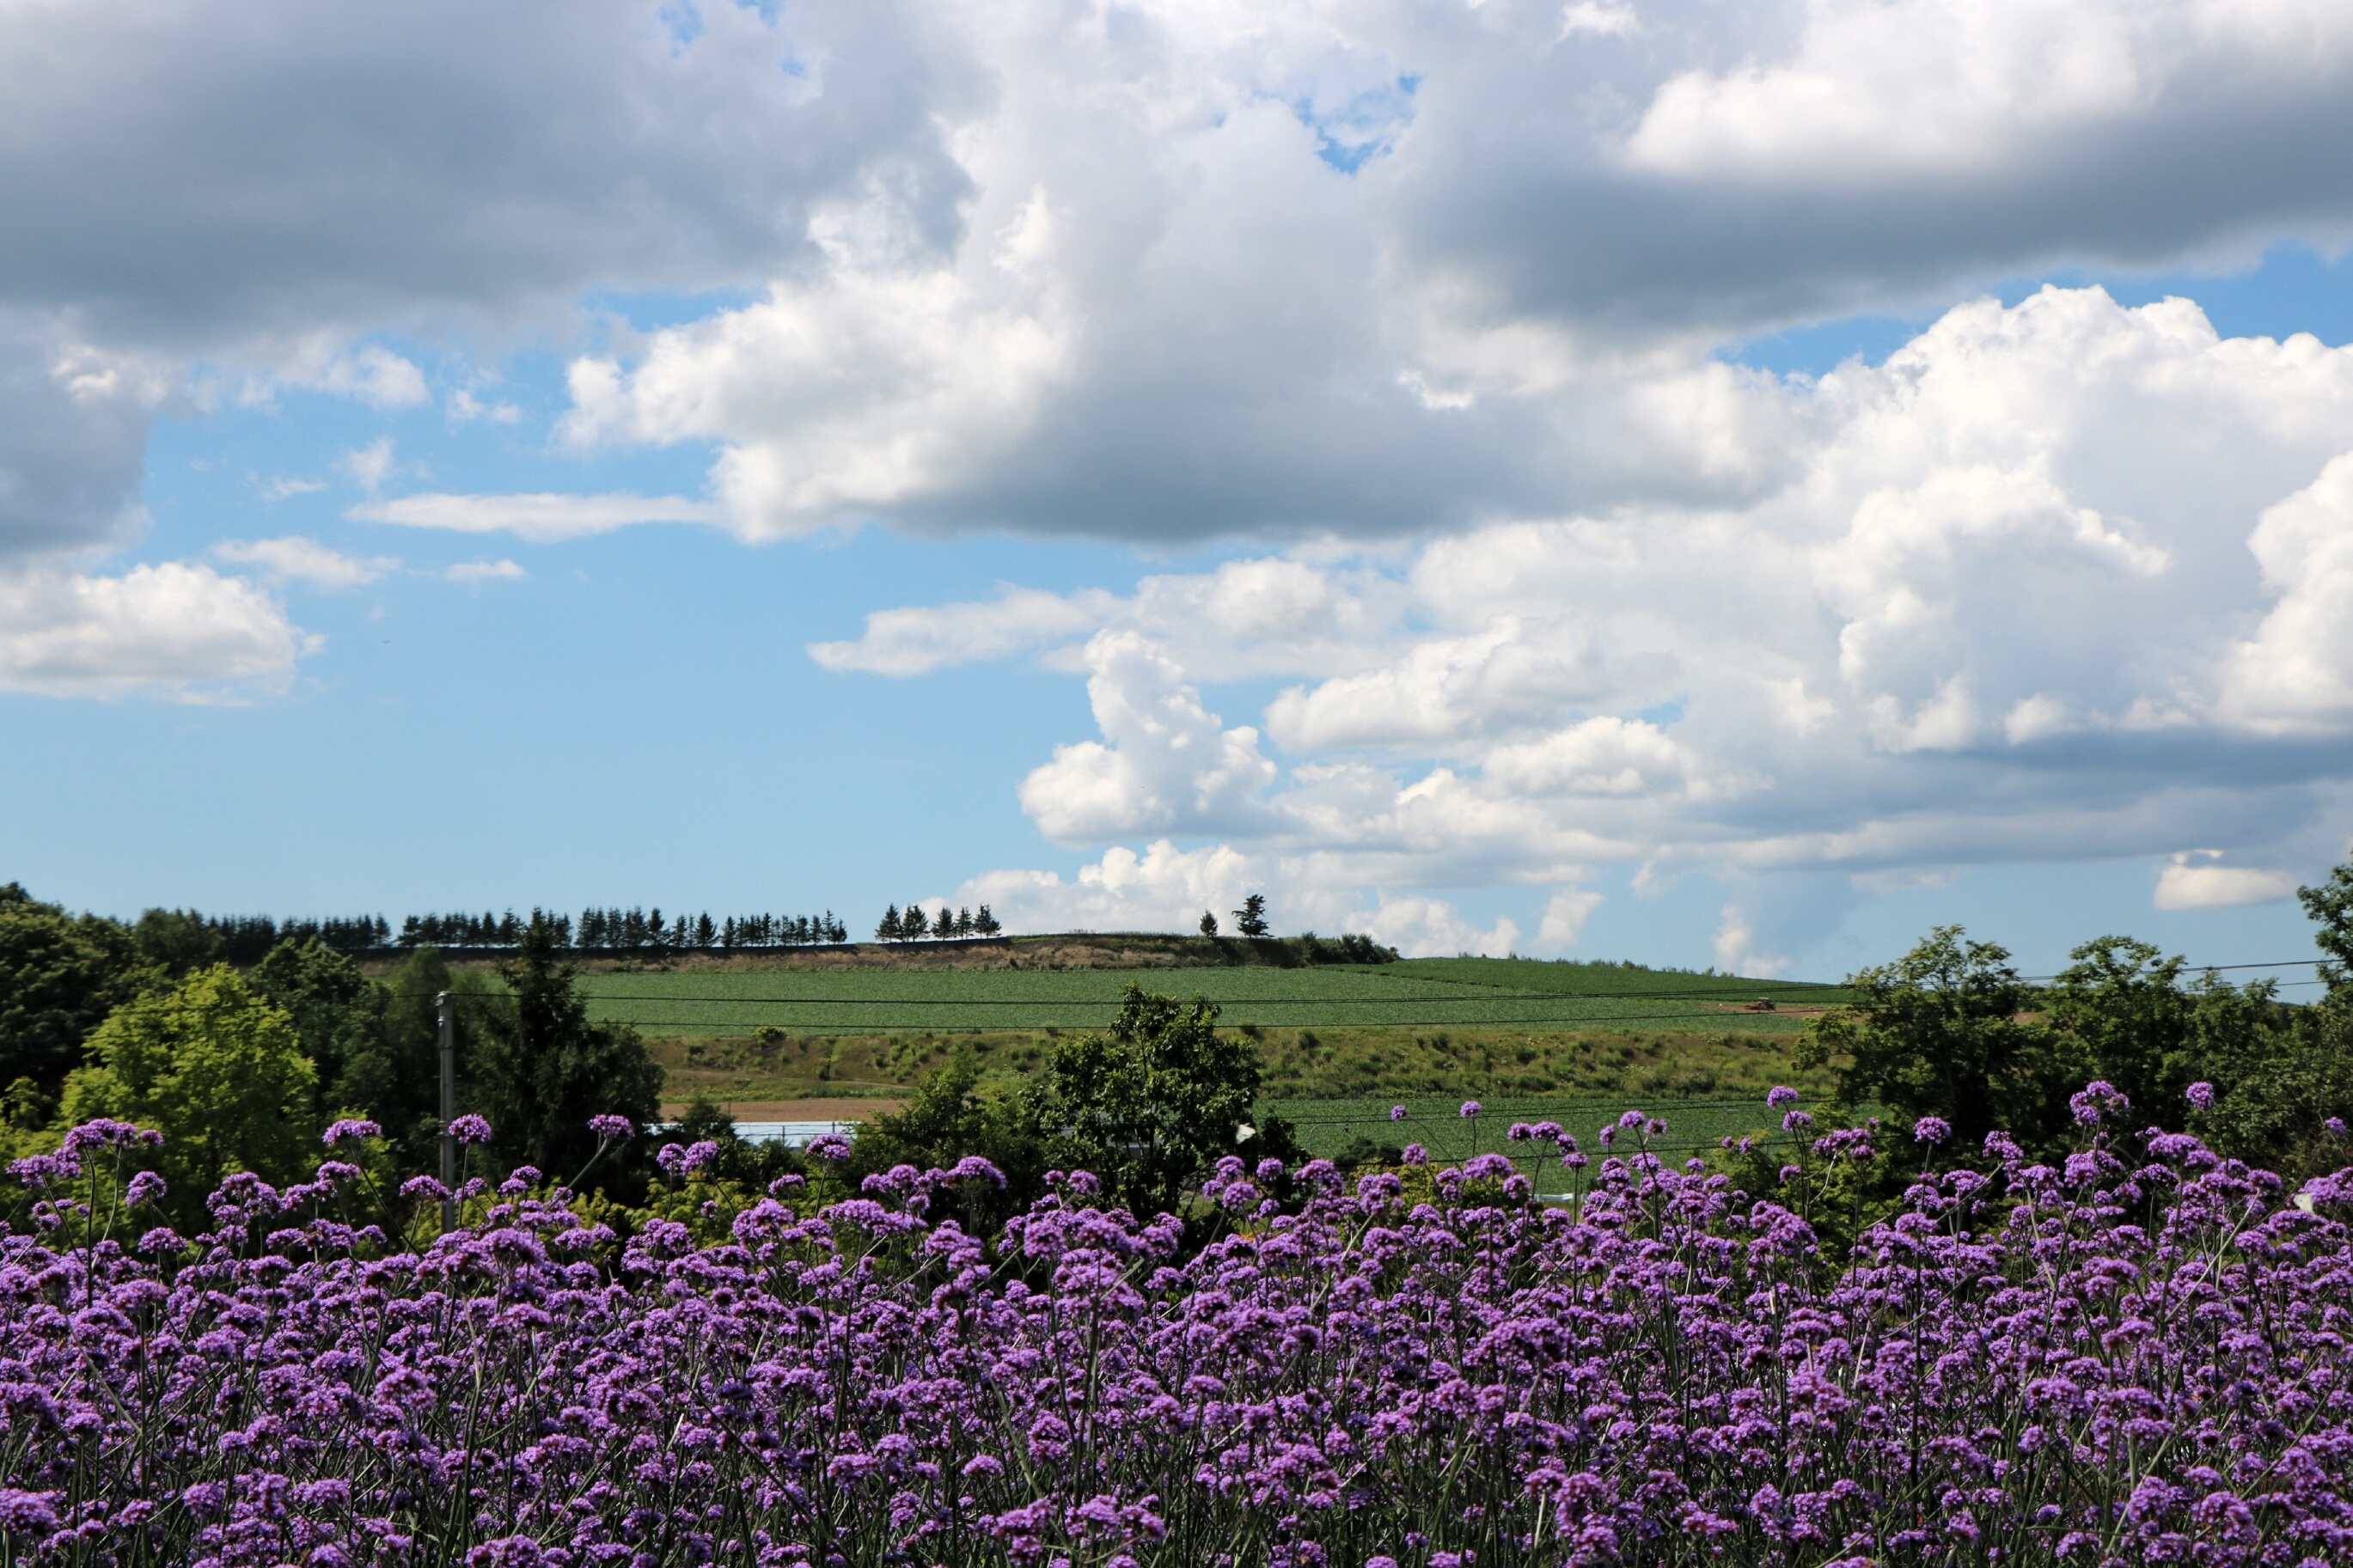
landscape, nature, grass, horizon, blossom, cloud, plant, sky, field, lawn, meadow, prairie, flower, agriculture, japan, flora, lavender, plain, wildflower, grassland, shrub, hokkaido, rural area, flowering plant, grass family, land plant